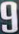
Number: 9